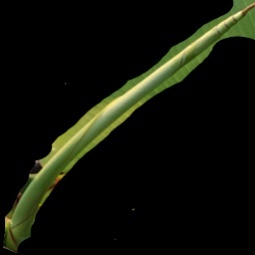
Label: Boron